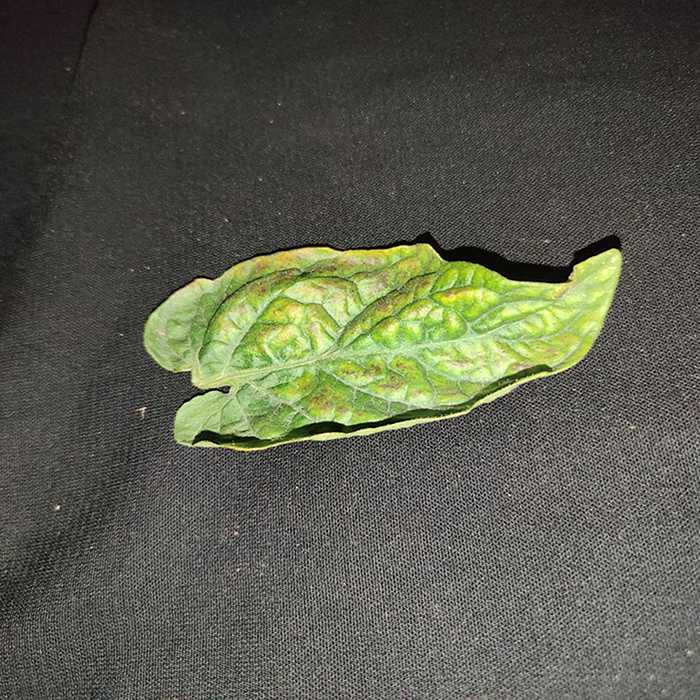
Plant: Tomato
Label: Tomato spotted wilt